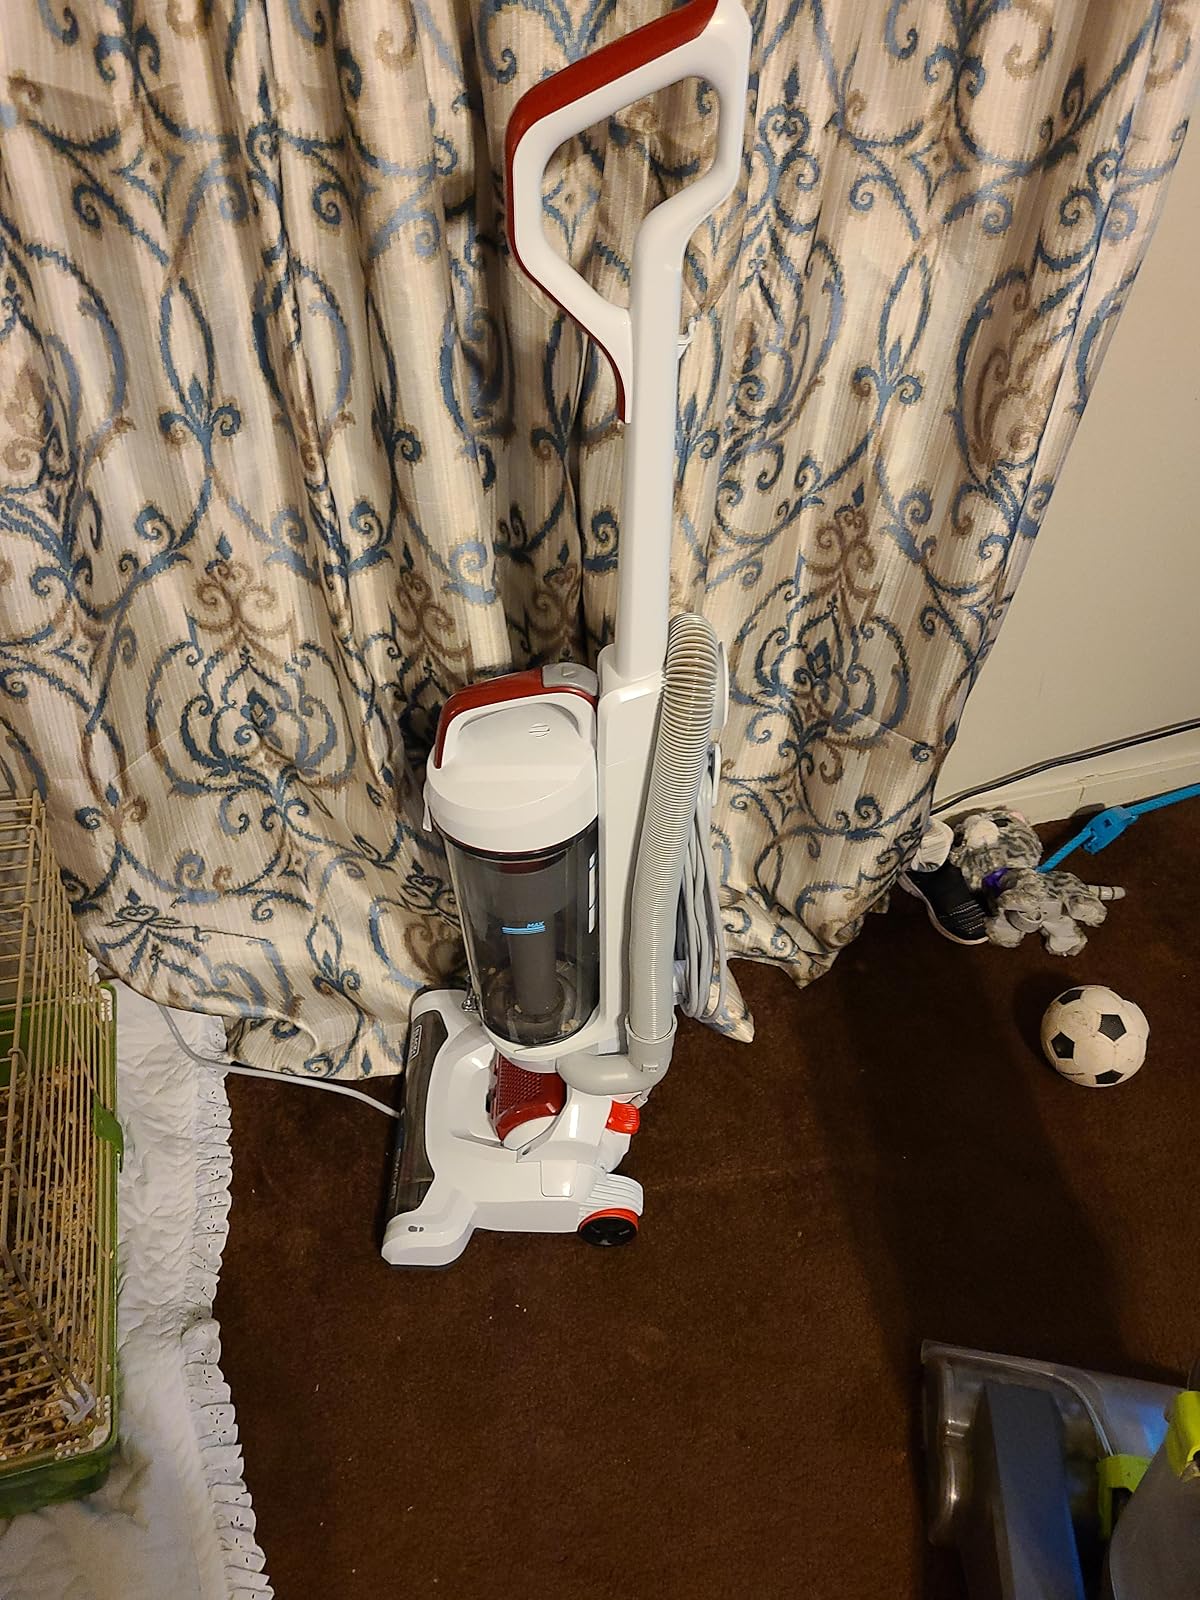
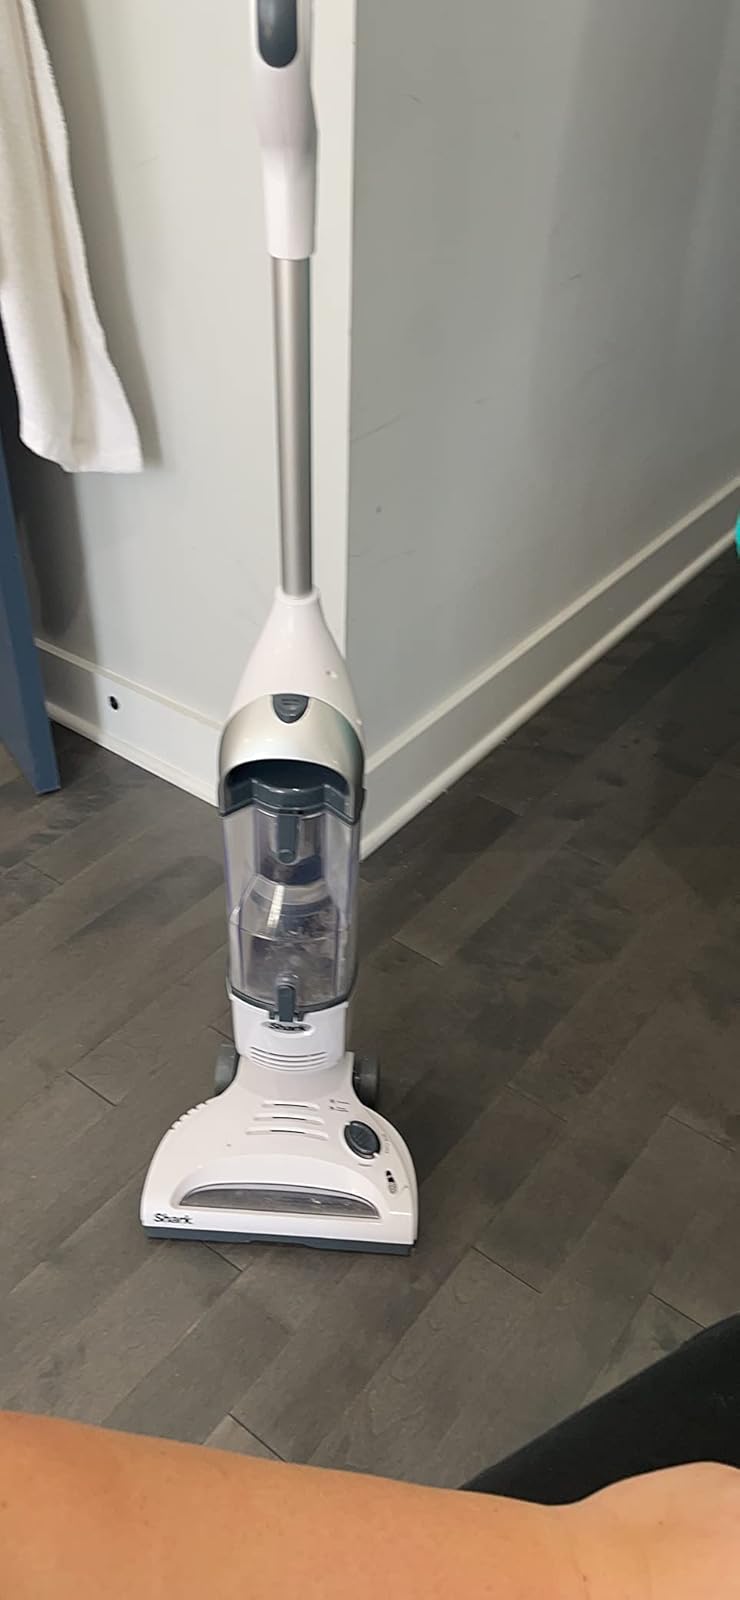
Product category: items_vacuum
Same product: no